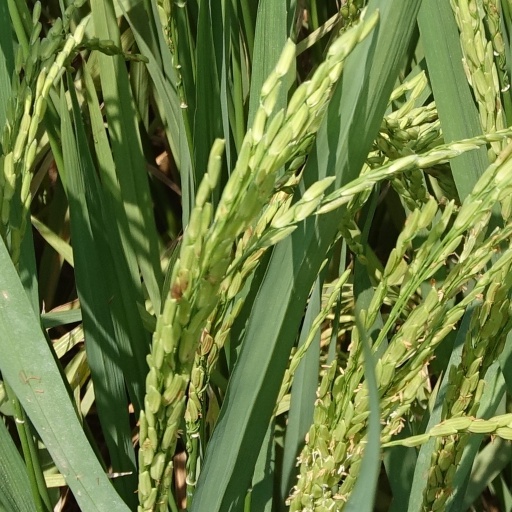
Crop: rice